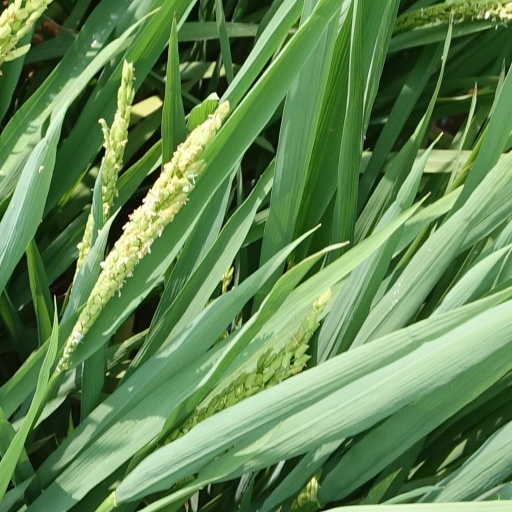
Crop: rice